Answer in natural language. Considering the relative positions, is Television (marked A) to the left or right of beds shadow with a blue floor (marked C)? Choose between the following options: right or left
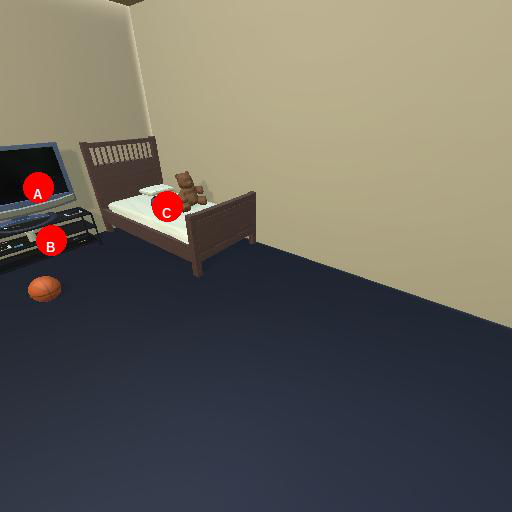
<answer>left</answer>